Vila do Corvo

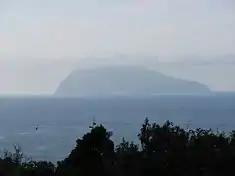
The island of Corvo as seen through the mists across the channel on Flores

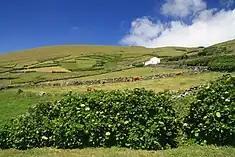
One of the gentler slopes along the eastern coast of the island, around Calçadas

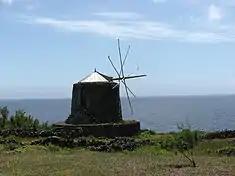
Windmill built in the 19th century

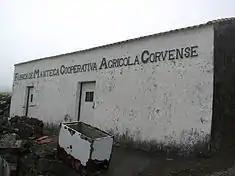
"Fabrica da Manteiga Cooperativa Agrícola Corvense", constructed in the early part of the 20th century

Despite the discovery of Carthaginian coins and the possible presence of a pre-Portuguese statue on Corvo, the current historical consensus is that the history of the Azores begins with non-official exploration during the period of the late 13th century in maps, such as the Genoese Medici Atlas (1351). Although it did not specify an island of Corvo, the Medici Atlas did refer to an "Insula Corvi Marini" ('Island of the Marine Crow'), in a seven-island archipelago. A later "Mapa Catalão" ('Catalan Map'), from Spain, referred to two islands of Corvo and Flores in 1375.